Gavoi

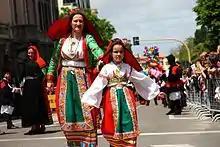
Traditional costumes

The territory of Gavoi is inhabited since the prenuragic period. During the middleage is cited various times in the list of villages and towns that paid the taxes to the Roman curia.